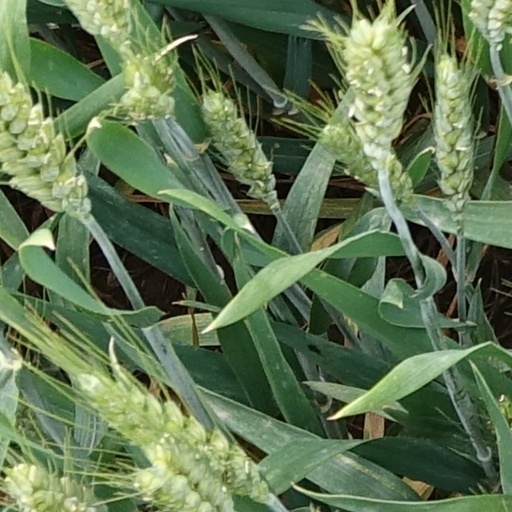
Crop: wheat